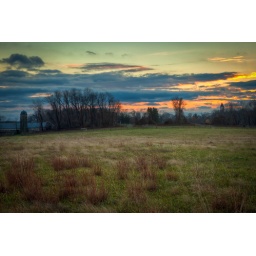
The field in front of my house